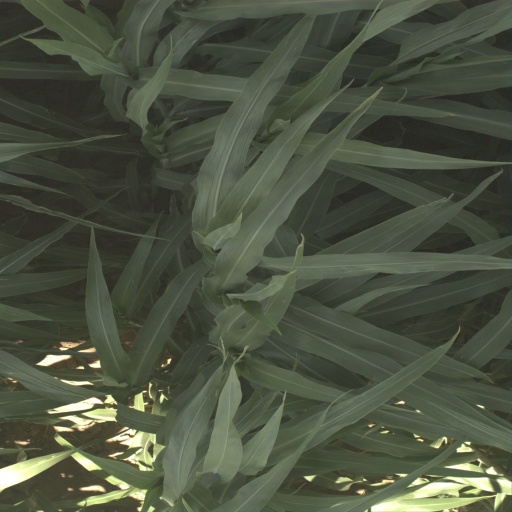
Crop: sorghum